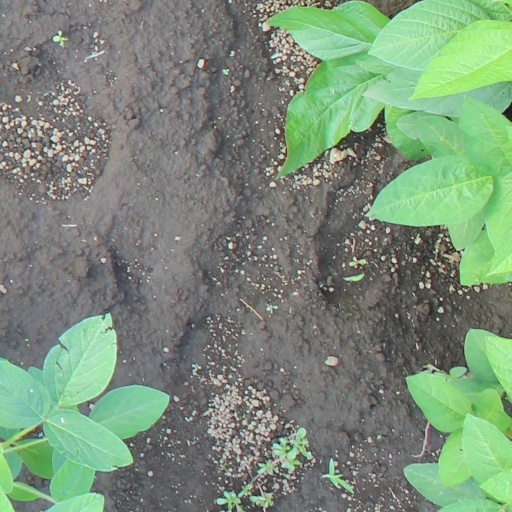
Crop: soybean